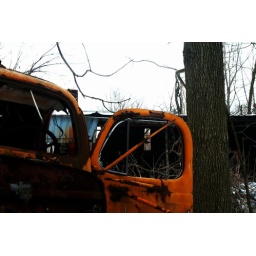
This is an abandoned house or building near the Black Bridge.